Samgong bon-puri

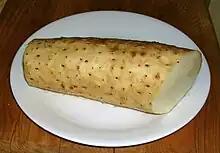
A Chinese yam tuber with the tips removed

Gameunjang-agi lodges at the shack of an impoverished old couple whose three sons make a living by gathering tubers of yam. Upon returning, the two older sons insult their parents for wasting their money by hosting a girl and give them only the tips of the yams to eat, but the youngest brother is happy to see Gameunjang-agi and gives his parents the best parts of his yams. When Gameunjang-agi steams rice for her hosts, the older brothers insult her and refuse to eat, but the youngest eats with gusto. That night, Gameunjang-agi bathes the youngest son, gives him new clothes, and marries him.